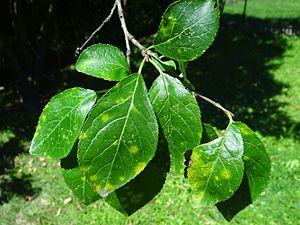
La sharka ou Plum pox virus est la maladie virale la plus dévastatrice du genre Prunus. La maladie trouve son origine en Bulgarie, sous le nom de sharka, qui signifie variole en bulgare. Découverte sur des pruniers en 1916 ou 1917 près de la frontière bulgaro-yougoslave, cette maladie s'est vite propagée dans les vergers des pays voisins. Son origine virale a été établie en 1933 par un chercheur bulgare, Dimitar Atanasov.